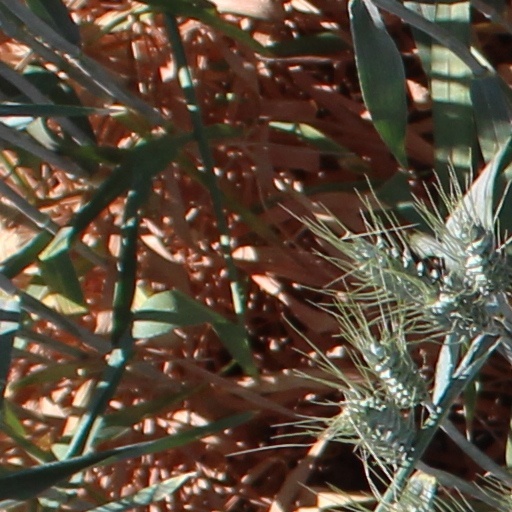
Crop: wheat